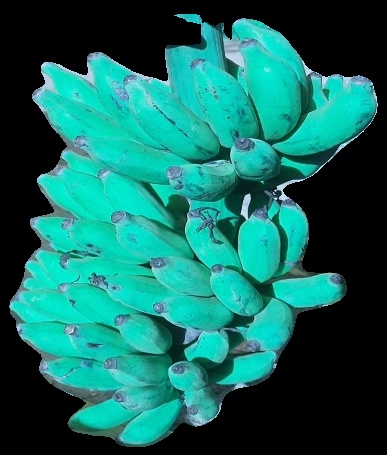
Variety: elakki-bale
Grade: grade3